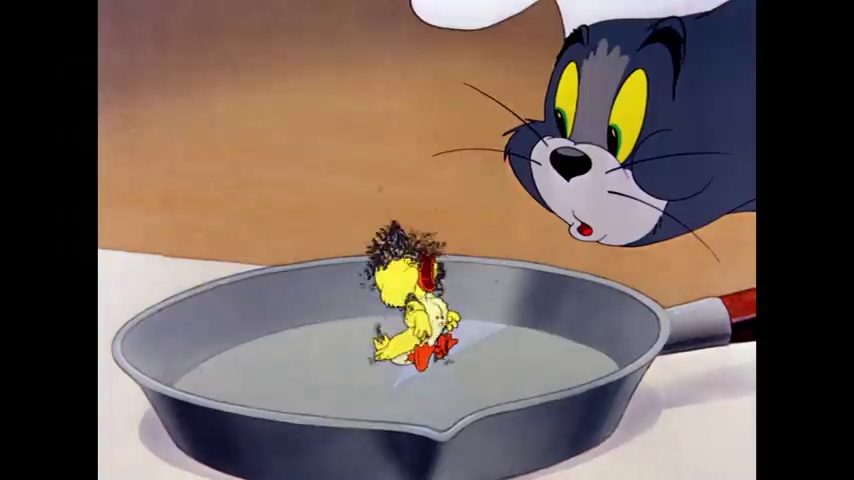
Portrait style: Cartoon Portrait